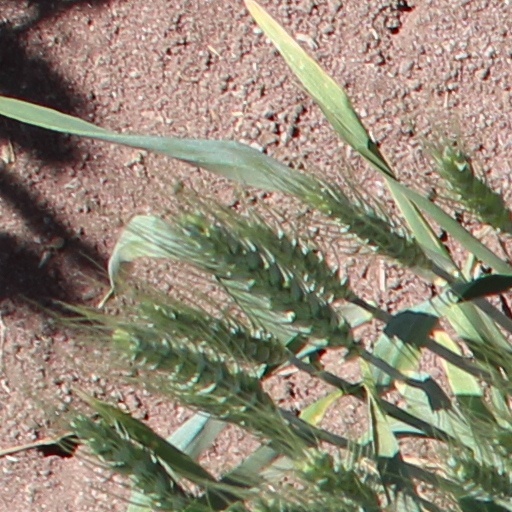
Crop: wheat